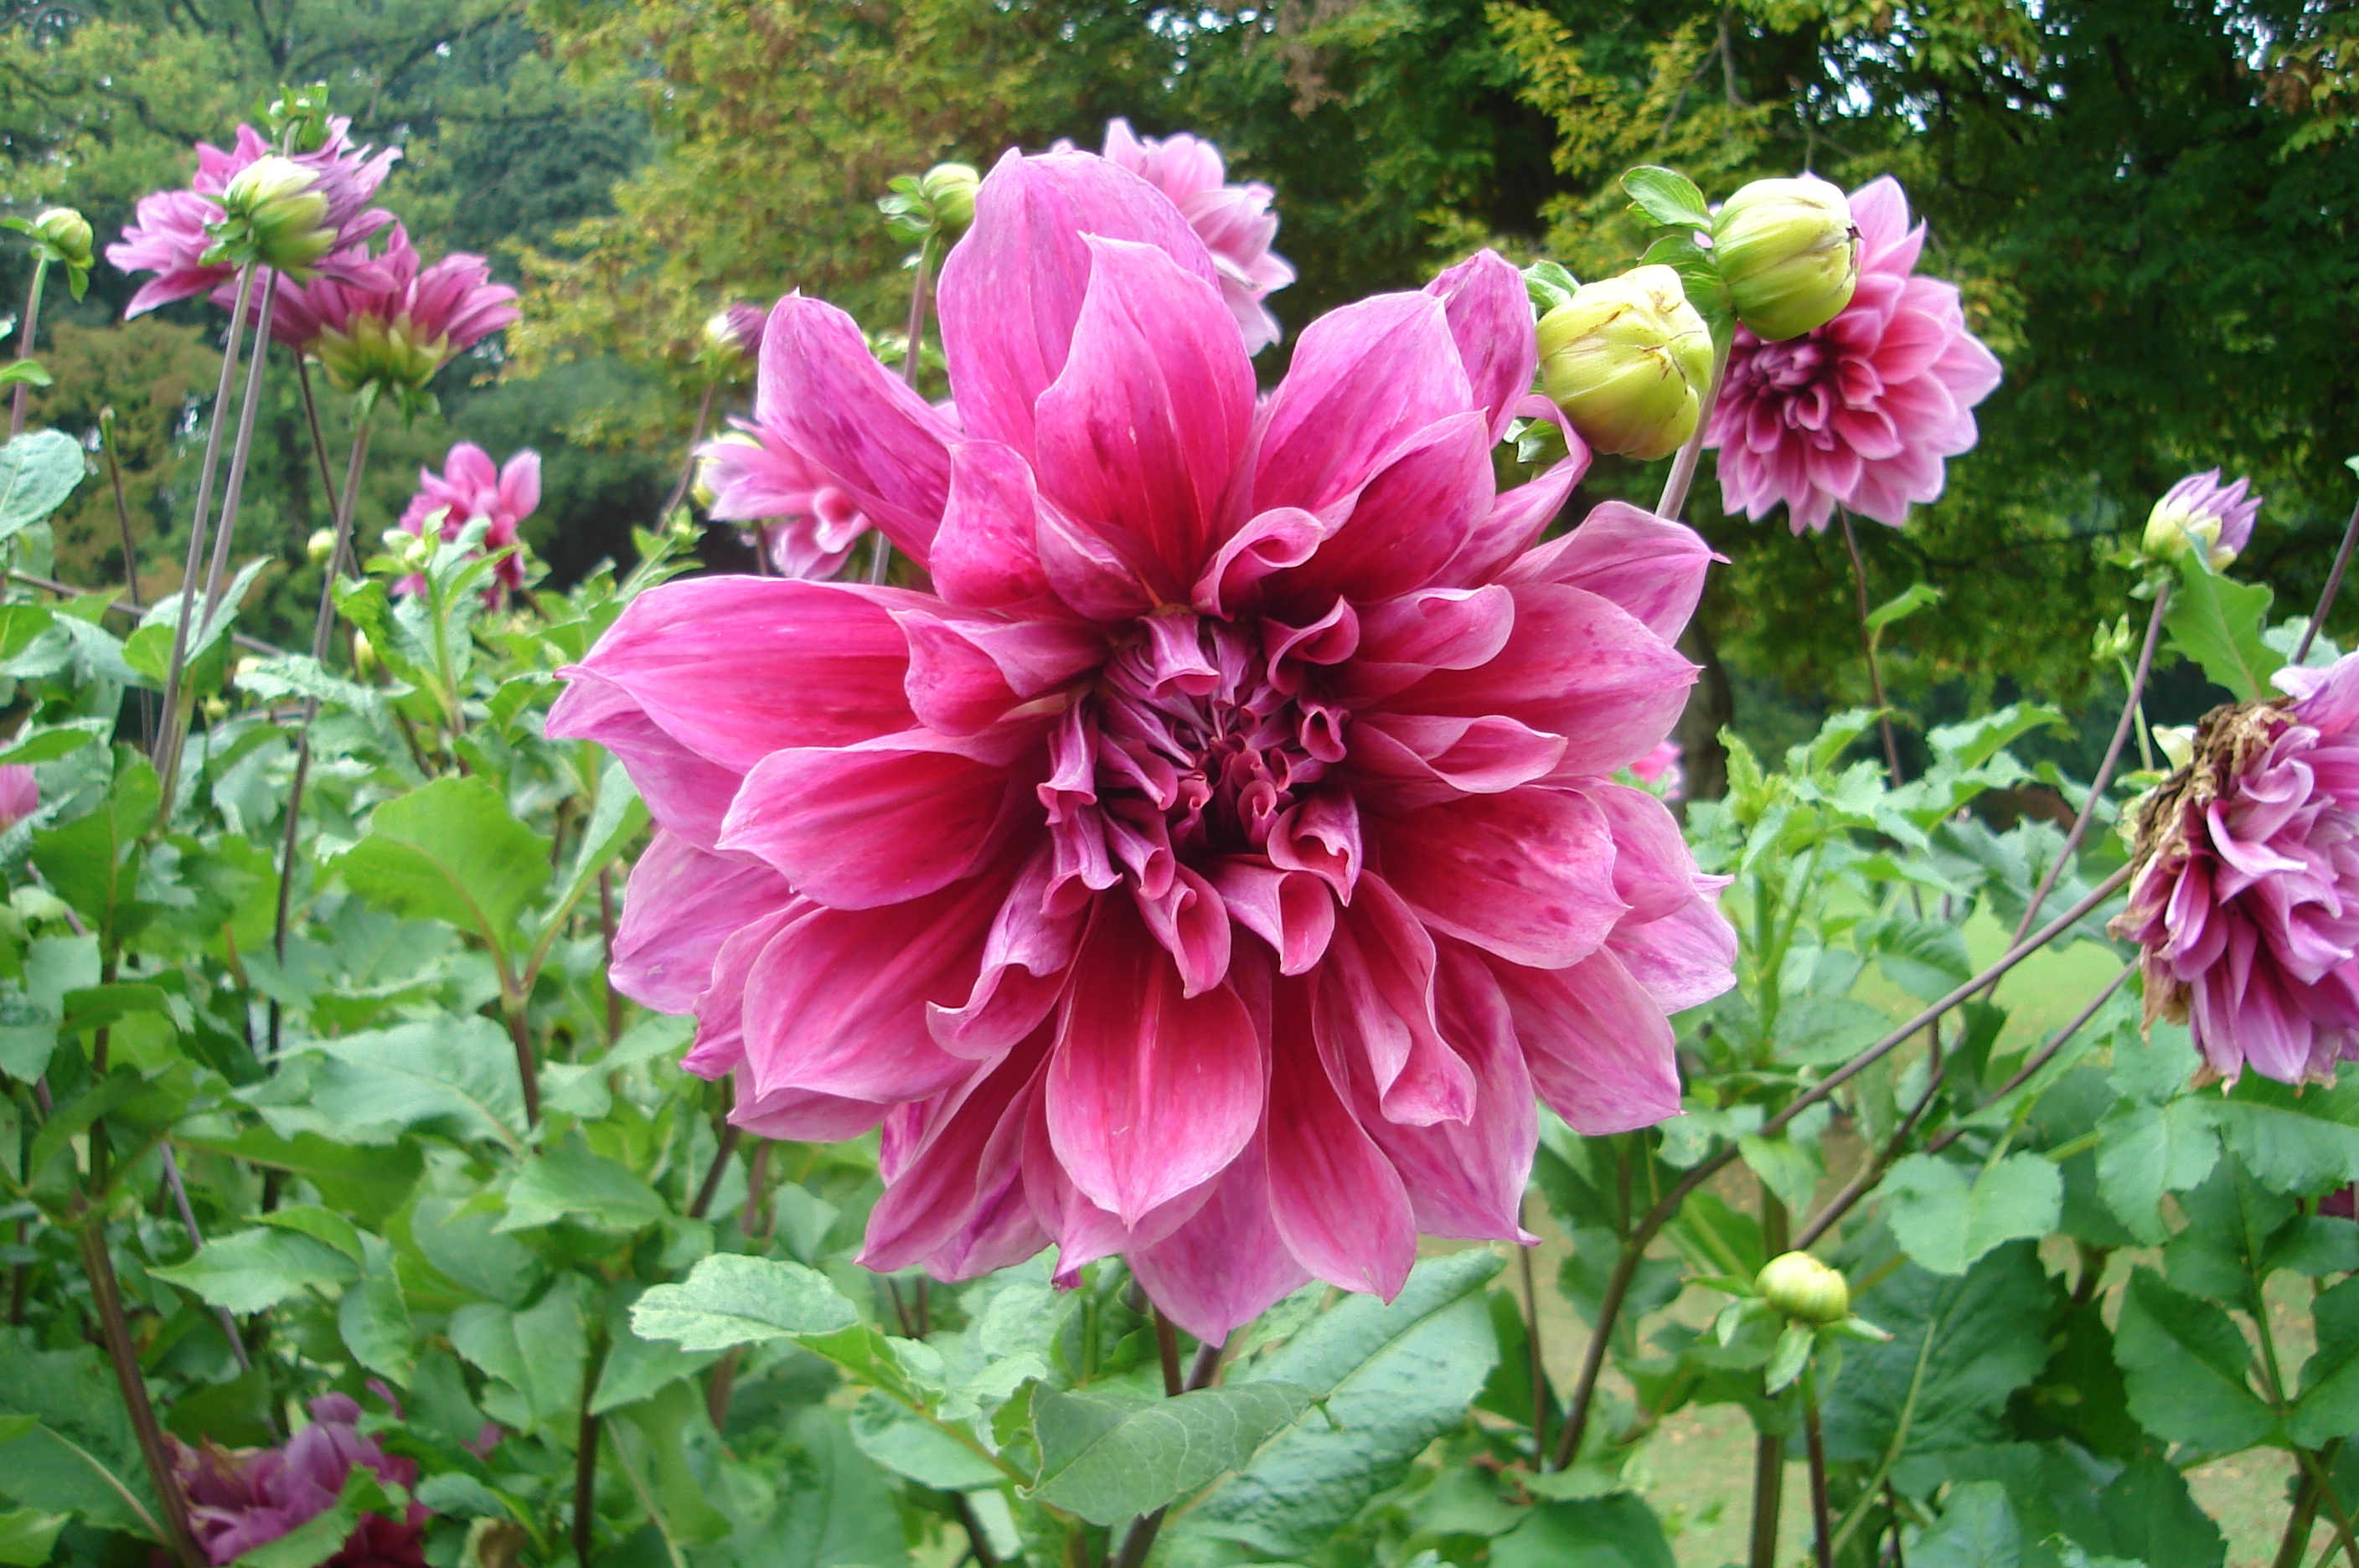
nature, plant, flower, petal, park, garden, flora, flowers, dahlia, fuchsia, flowering plant, daisy family, annual plant, land plant